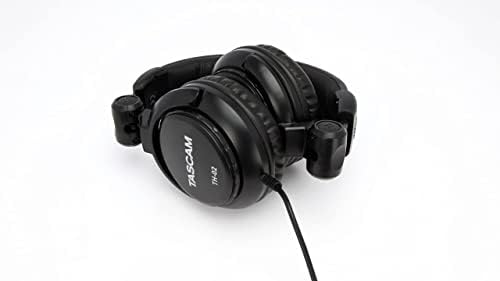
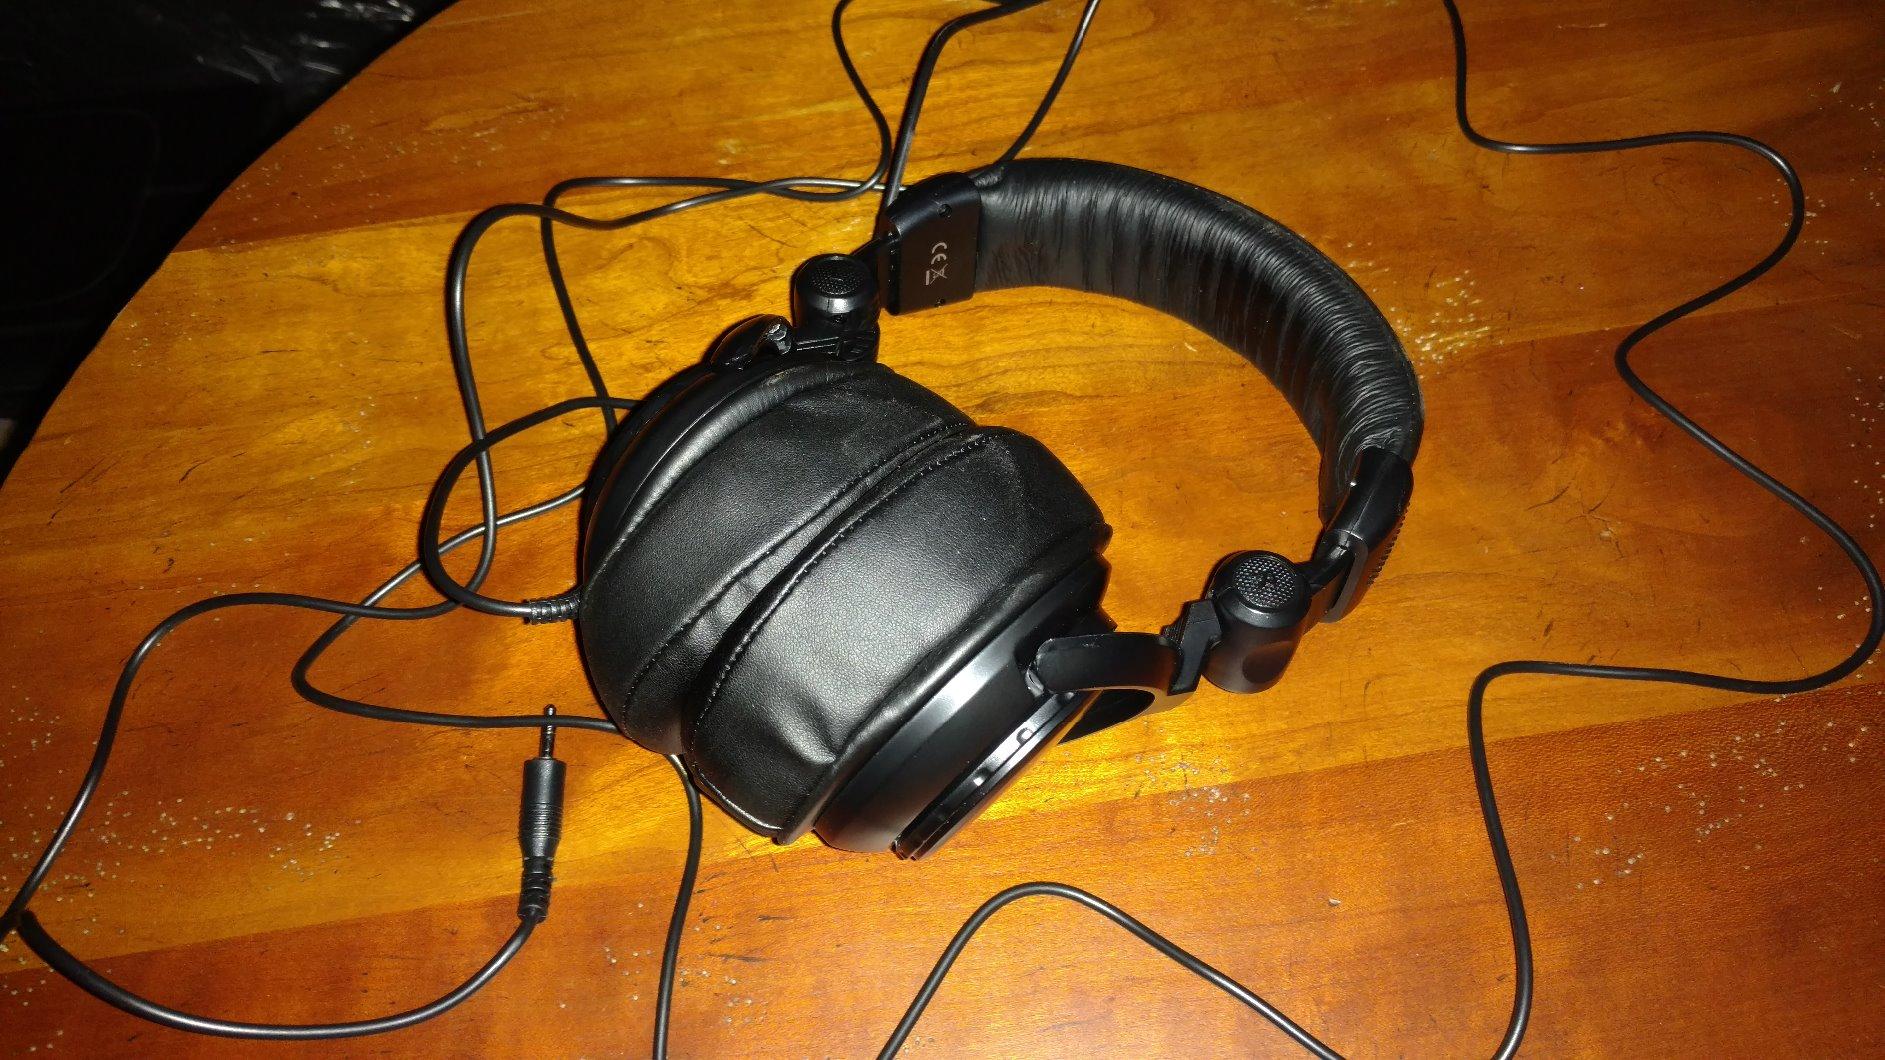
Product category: headphones
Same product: yes